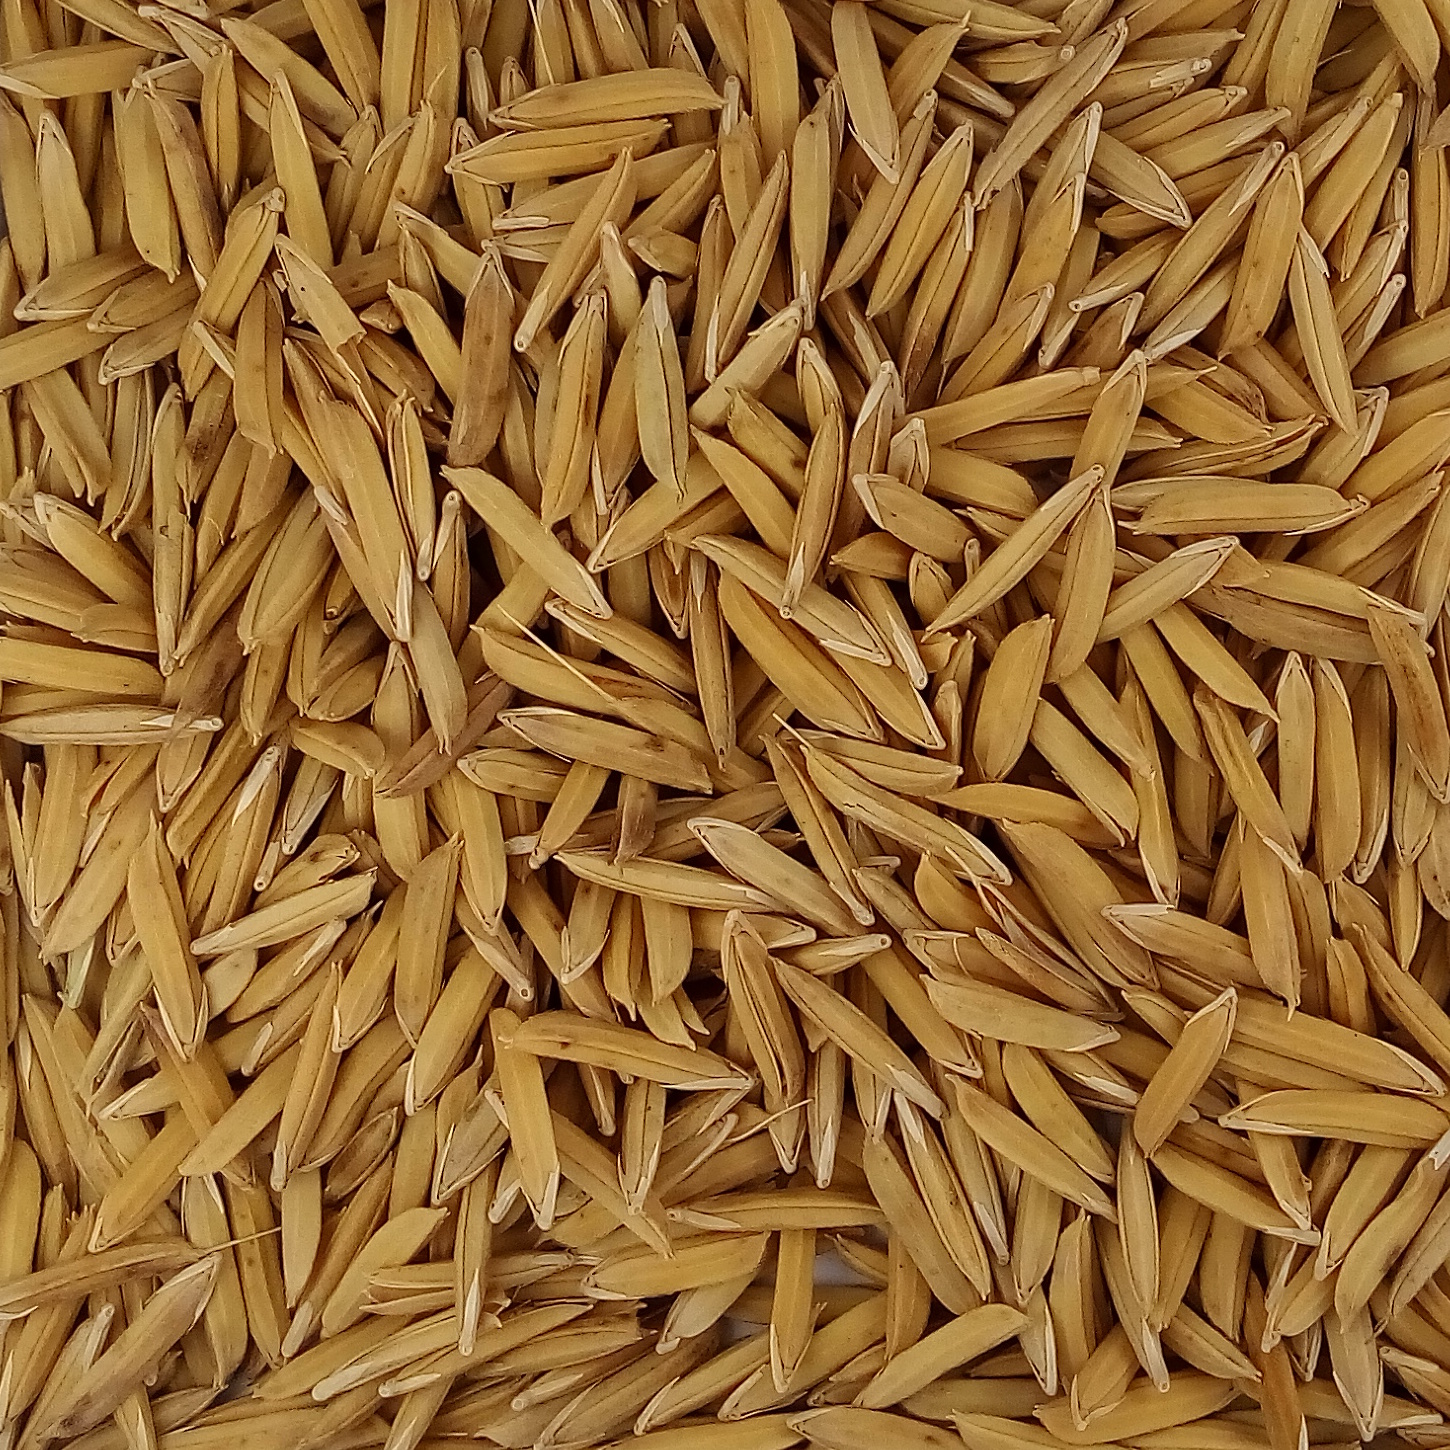
Rice seed variety: 1121